François de La Rochefoucauld, 1st Duke of La Rochefoucauld

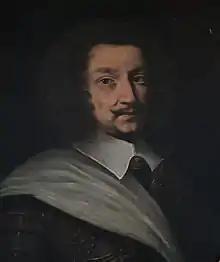

François de La Rochefoucauld, 1st Duke of La Rochefoucauld (7 September 1588 – 8 February 1650) was a French nobleman. He was the father of François de La Rochefoucauld author of "Réflexions ou sentences et maximes morales" better known as the "Maximes".